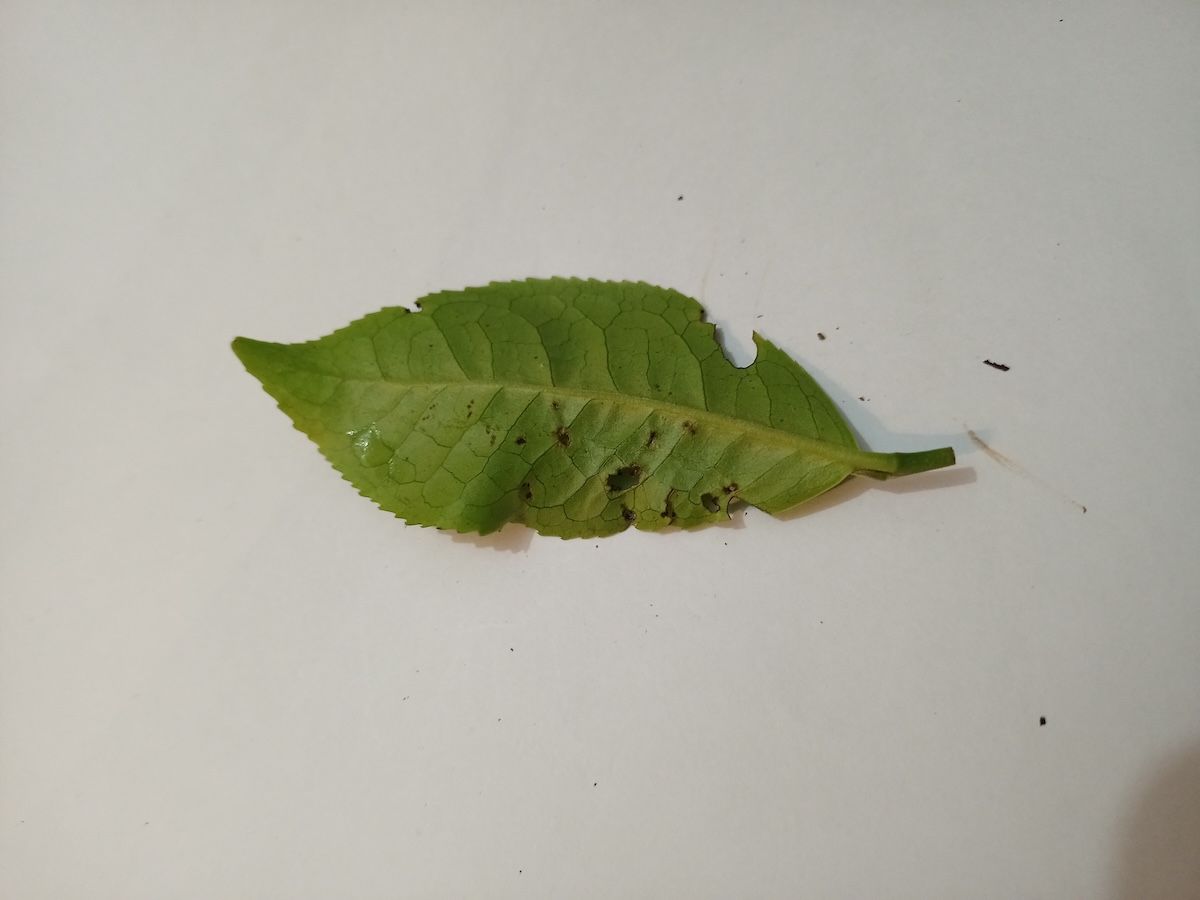
Label: Green mirid bug